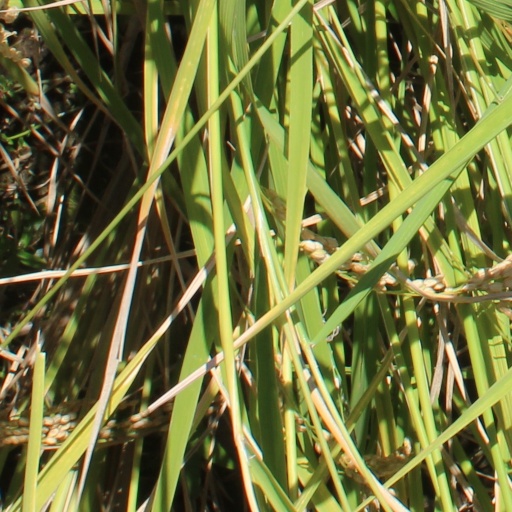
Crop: rice